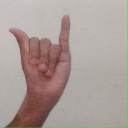
अक्षर: य